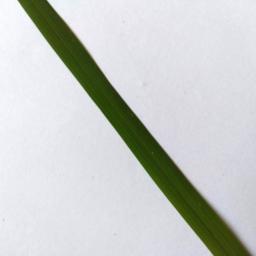
Label: Rice___Healthy